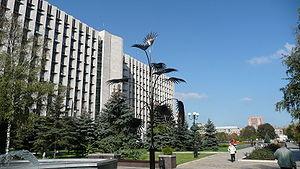
Le Conseil populaire de la République populaire de Donetsk, anciennement Conseil suprême de la République populaire de Donetsk, est le parlement de la République populaire de Donetsk.
L'oblast de Donetsk est une subdivision administrative de l'Ukraine. Sa capitale est la ville de Donetsk.